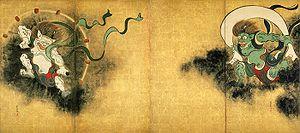
La peinture japonaise, l'un des plus anciens et des plus raffinés des arts visuels japonais, comprend une grande variété de genres et de styles. Comme c'est le cas dans l'histoire des arts japonais en général, la longue histoire de la peinture japonaise présente à la fois la synthèse mais aussi la concurrence entre l'esthétique japonaise native et l'adaptation d'idées importées, principalement de la peinture chinoise, particulièrement influente dans un certain nombre de domaines.